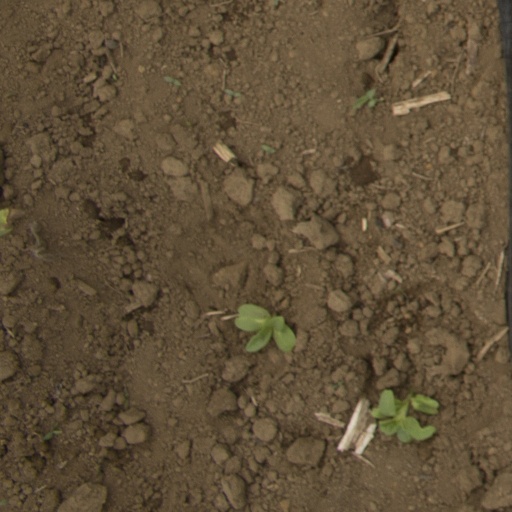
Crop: Jerusalem artichoke